William Cecil, 2nd Earl of Exeter

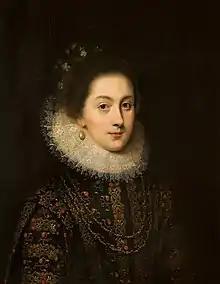
William Cecil's daughter Elizabeth Cecil, by Cornelius Johnson

Elizabeth died in 1591 and William married Elizabeth Drury, daughter of Sir William Drury and Elizabeth Stafford, and they had three daughters: